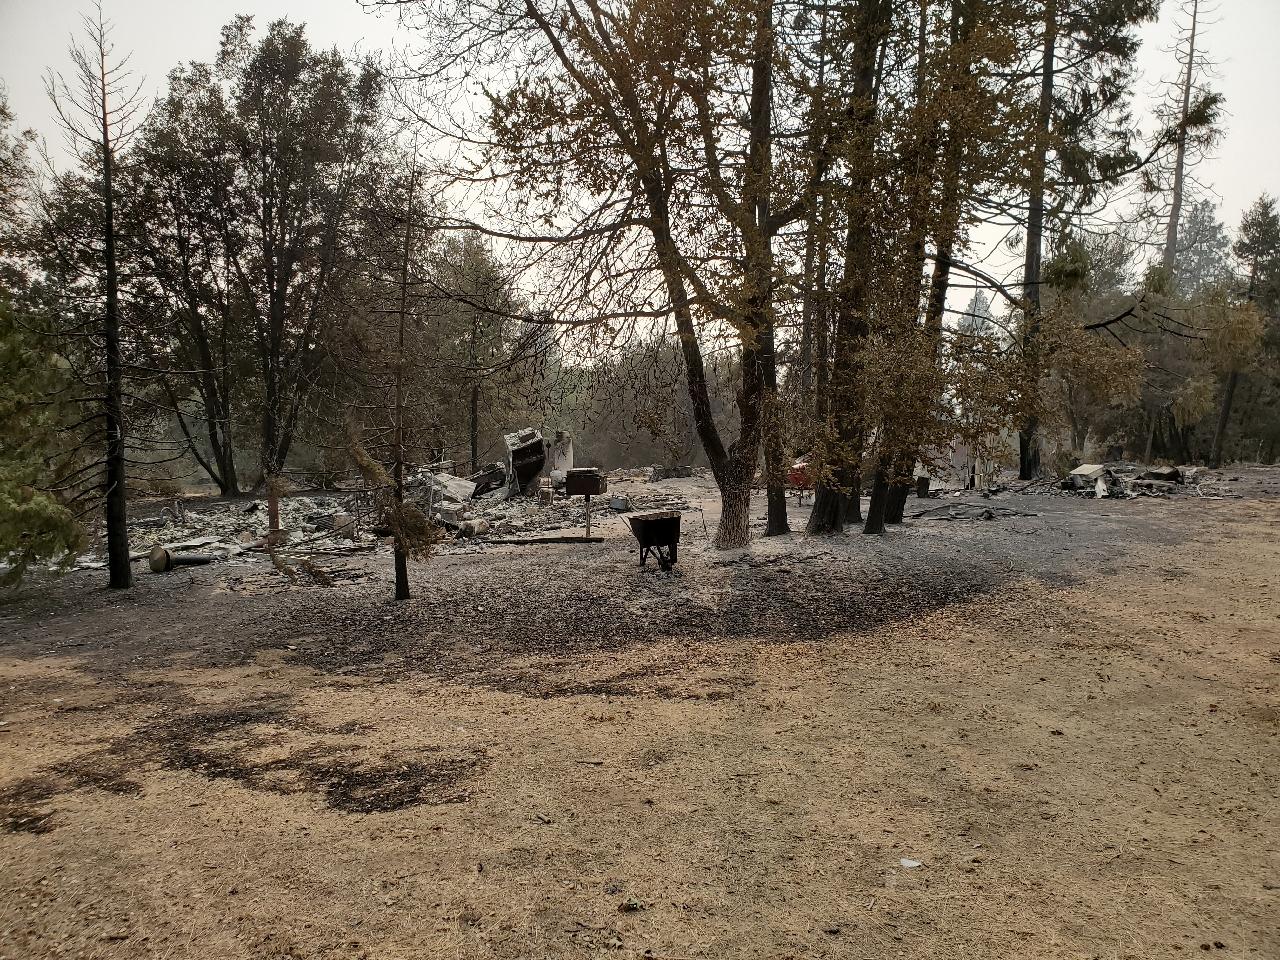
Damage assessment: destroyed